Edith Cavell

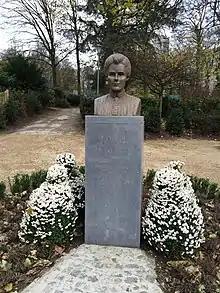
Edith Cavell sculpture (Uccle 2015) by Nathalie Lambert, marking the centenary of her death

The night before her execution, Cavell told the Reverend H. Stirling Gahan, the Anglican chaplain of Christ Church Brussels, who had been allowed to see her and to give her Holy Communion, "I am thankful to have had these ten weeks of quiet to get ready. Now I have had them and have been kindly treated here. I expected my sentence and I believe it was just. Standing as I do in view of God and Eternity, I realise that patriotism is not enough, I must have no hatred or bitterness towards anyone." These words are inscribed on her statues in London and in Melbourne, Australia. Cavell's final words to the German Lutheran prison chaplain, Paul Le Seur, were recorded as, "Ask Father Gahan to tell my loved ones later on that my soul, as I believe, is safe, and that I am glad to die for my country."